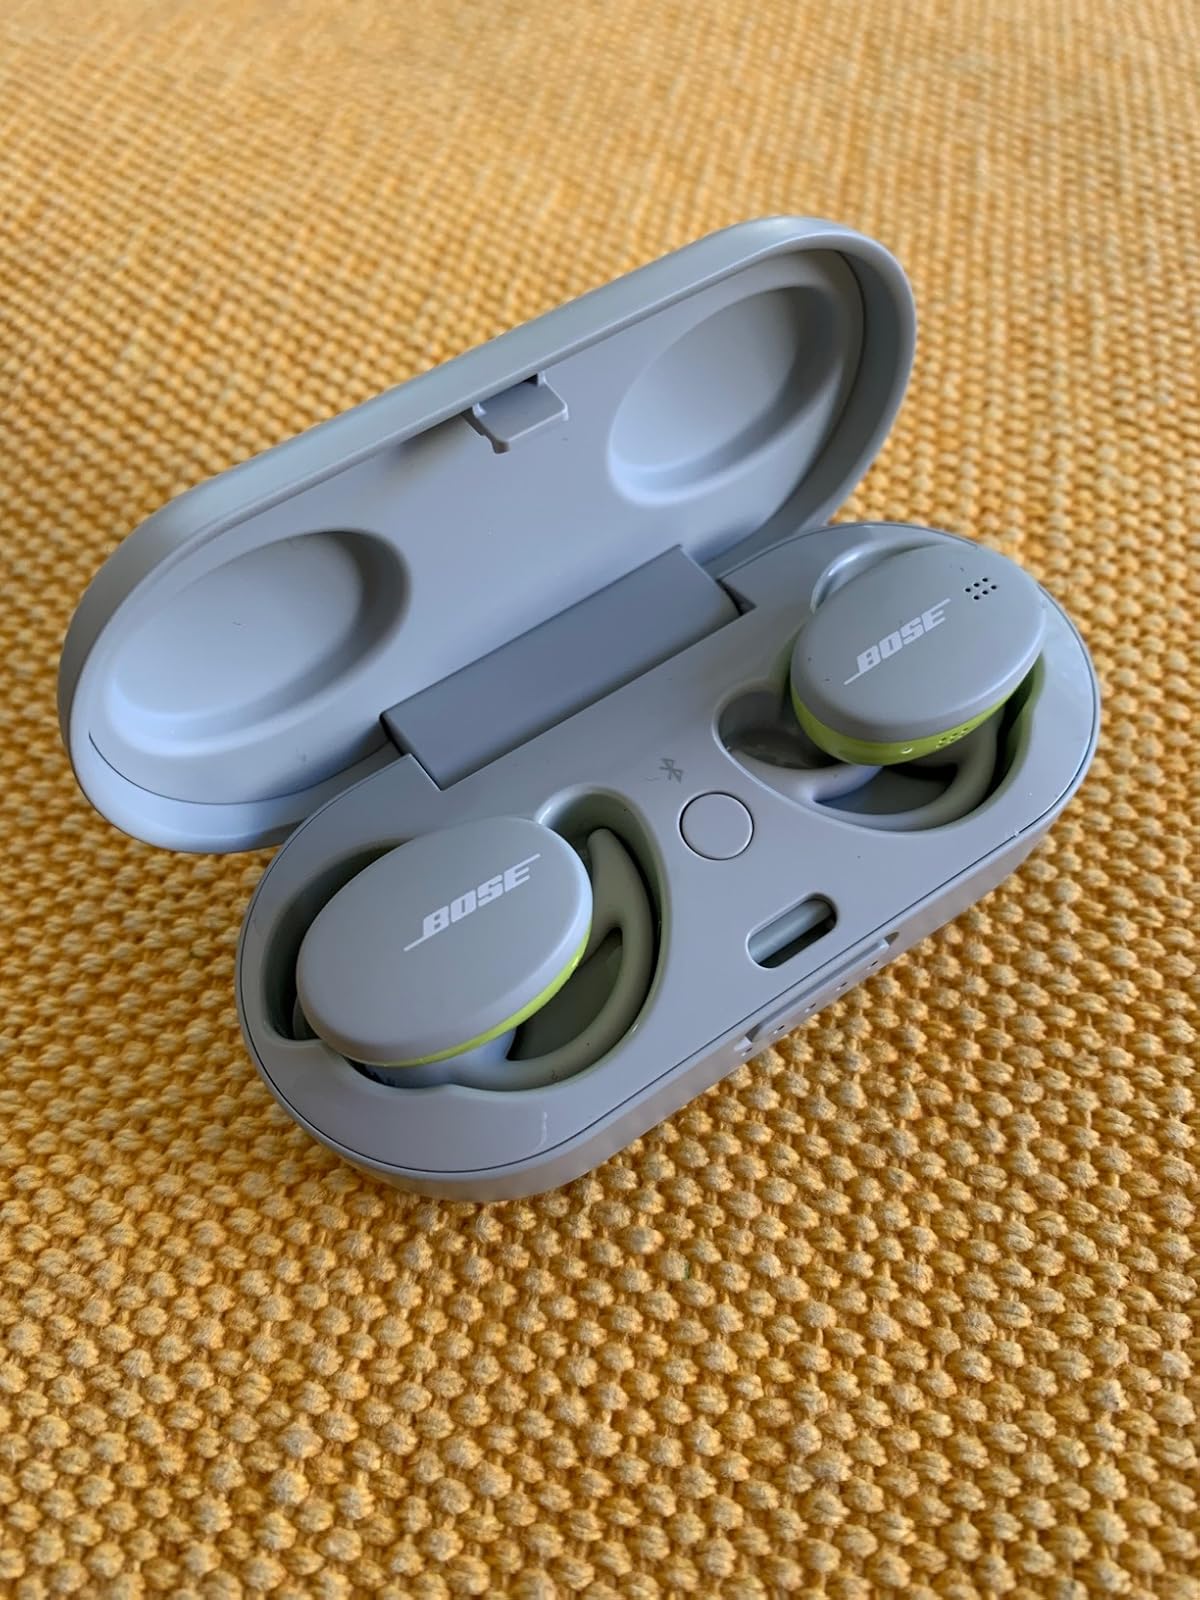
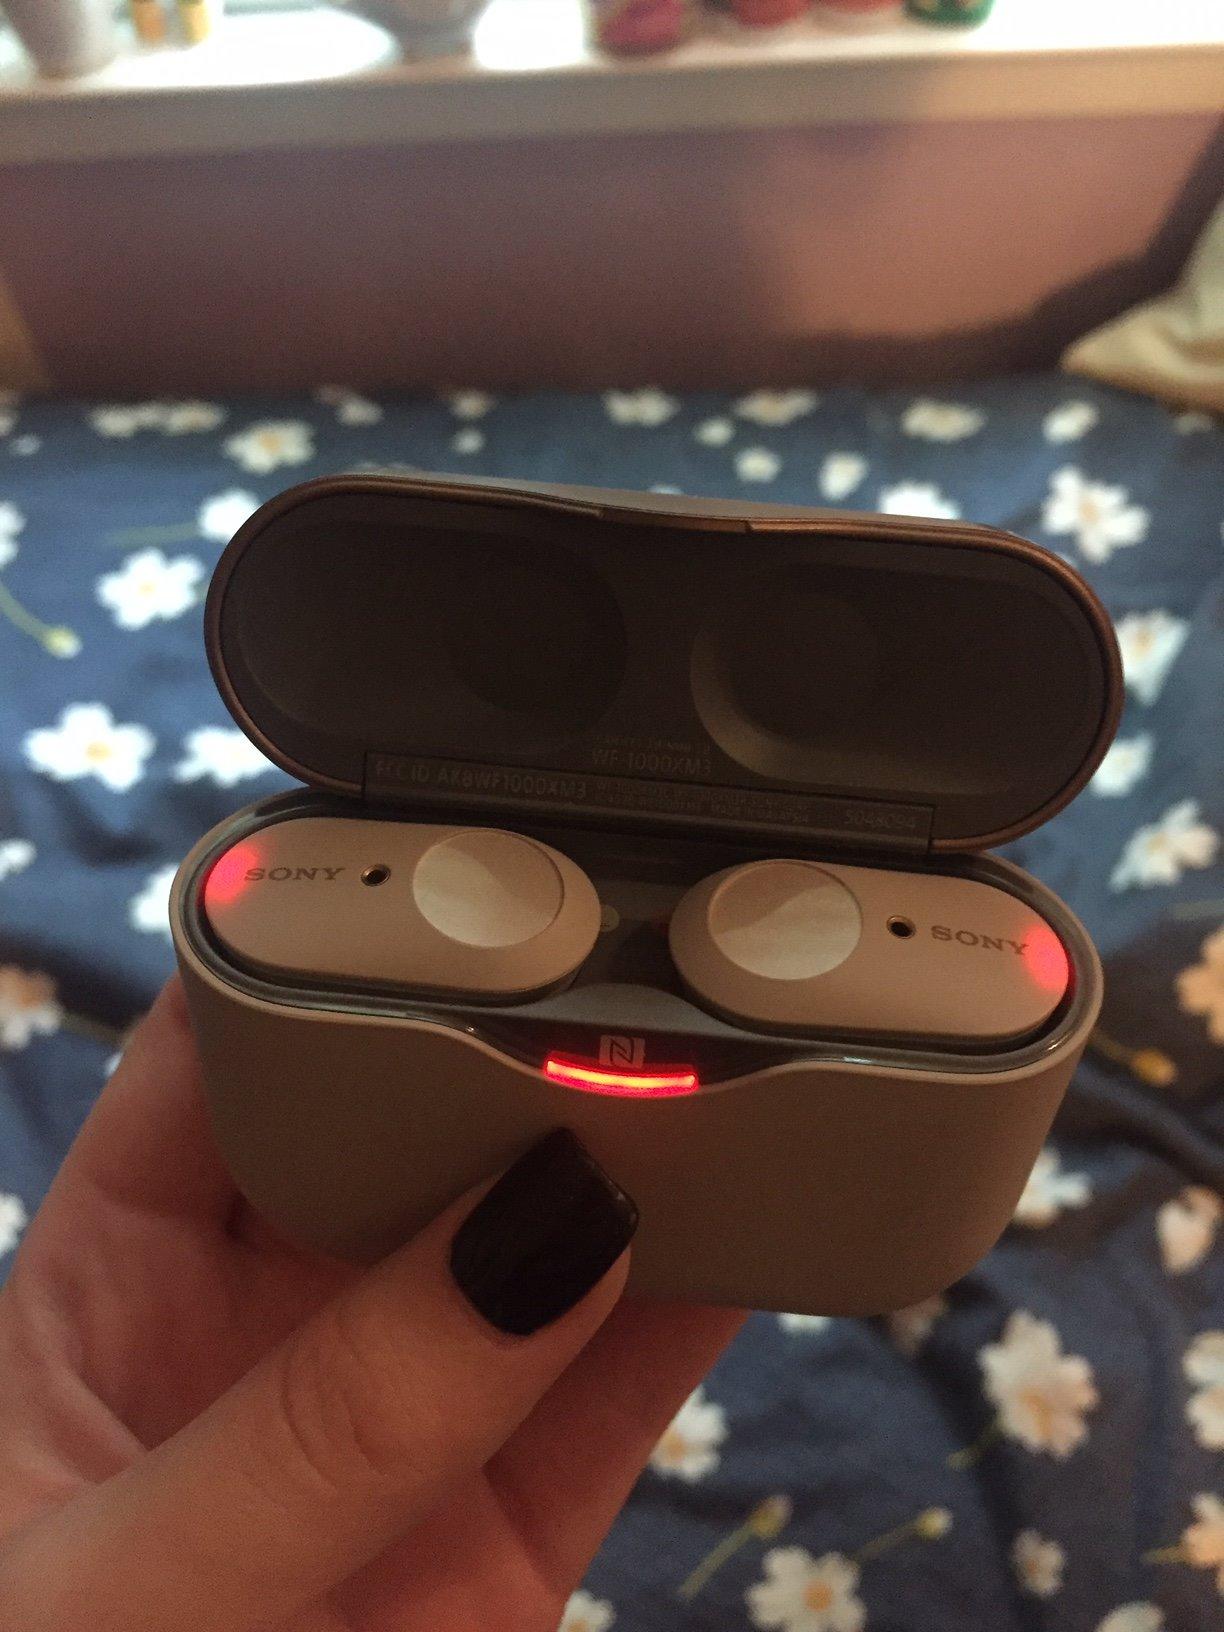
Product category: earbuds
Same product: no